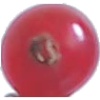
Label: redcurrant